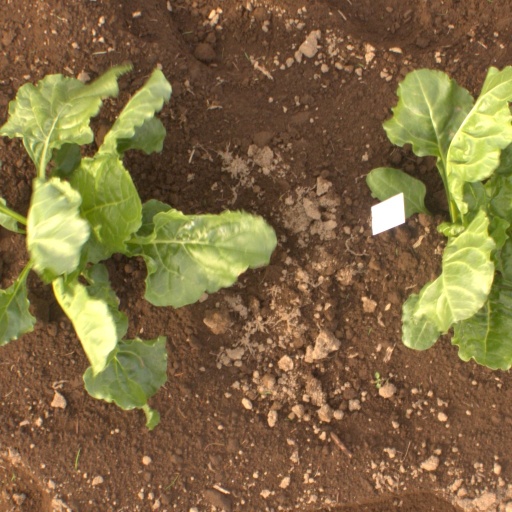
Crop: sugar beet